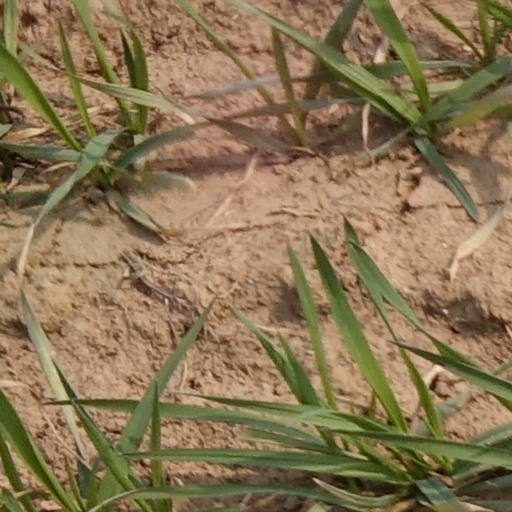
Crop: wheat